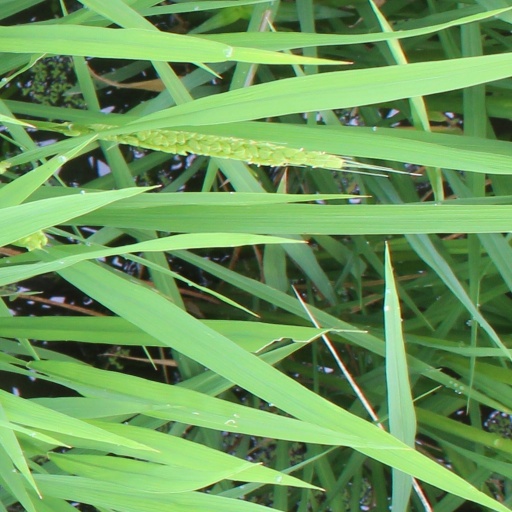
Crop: rice